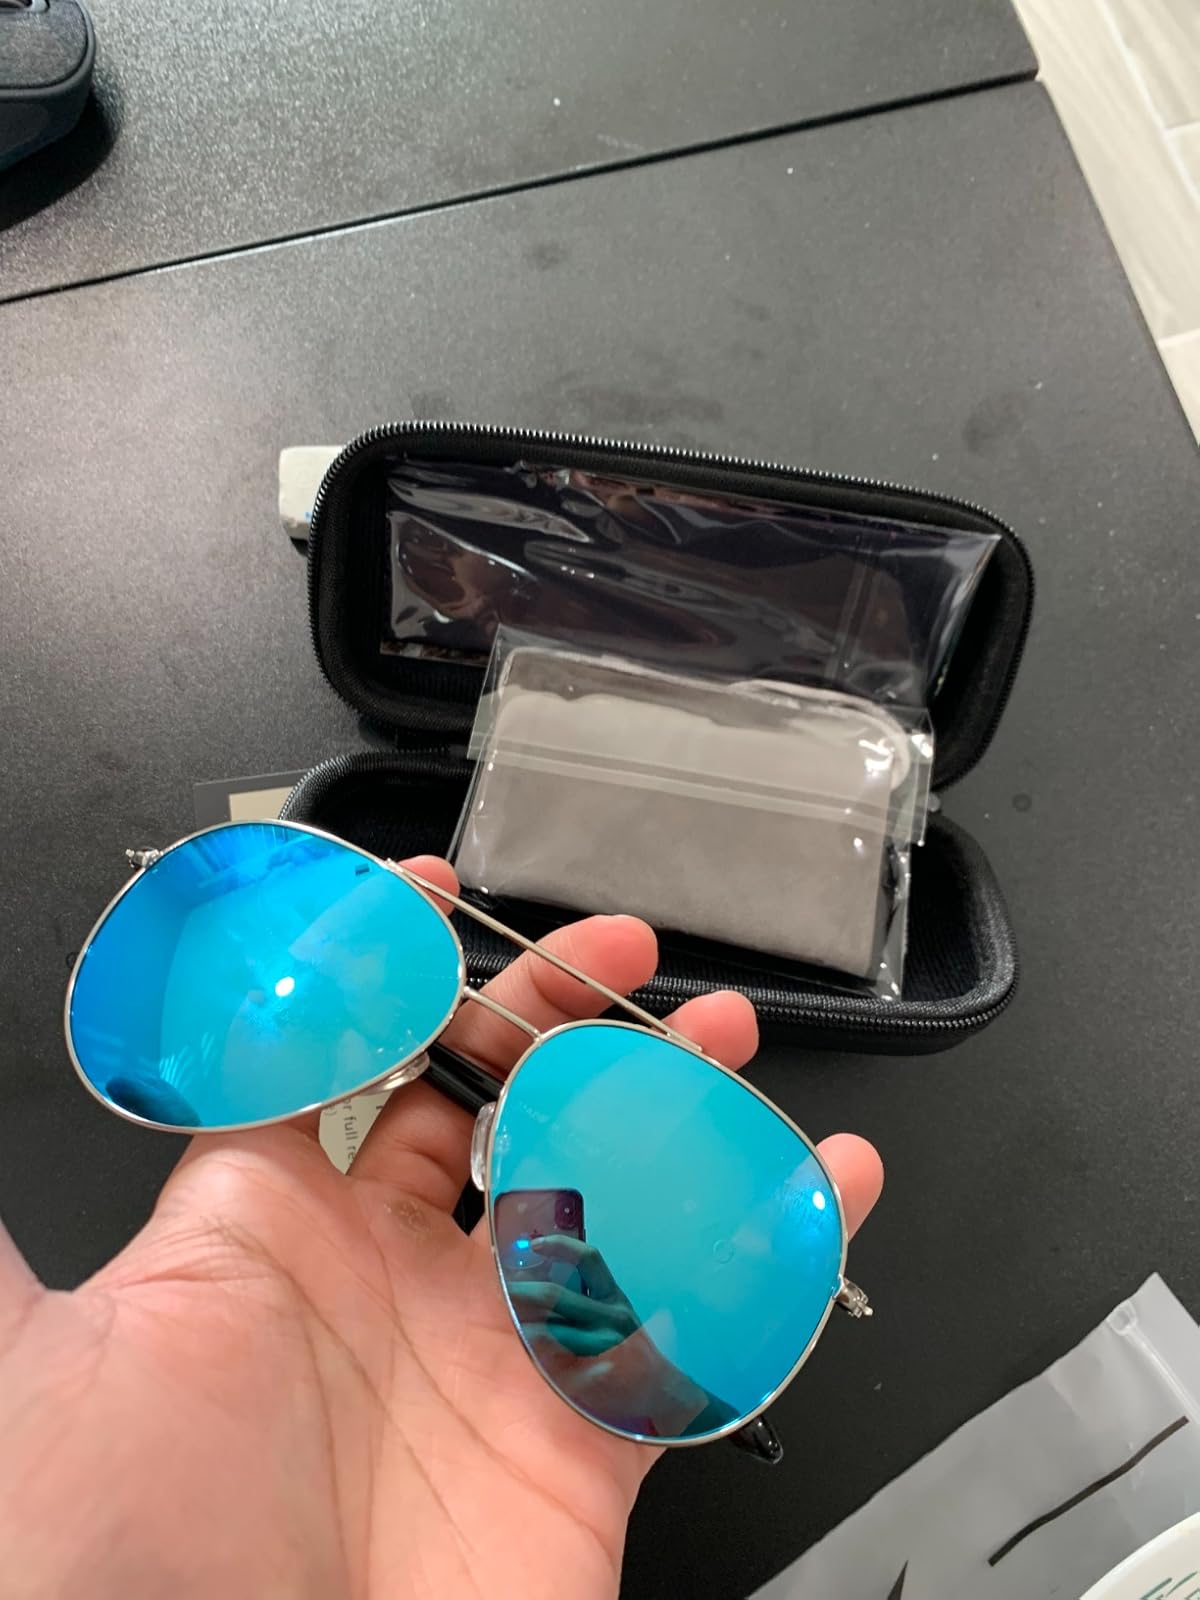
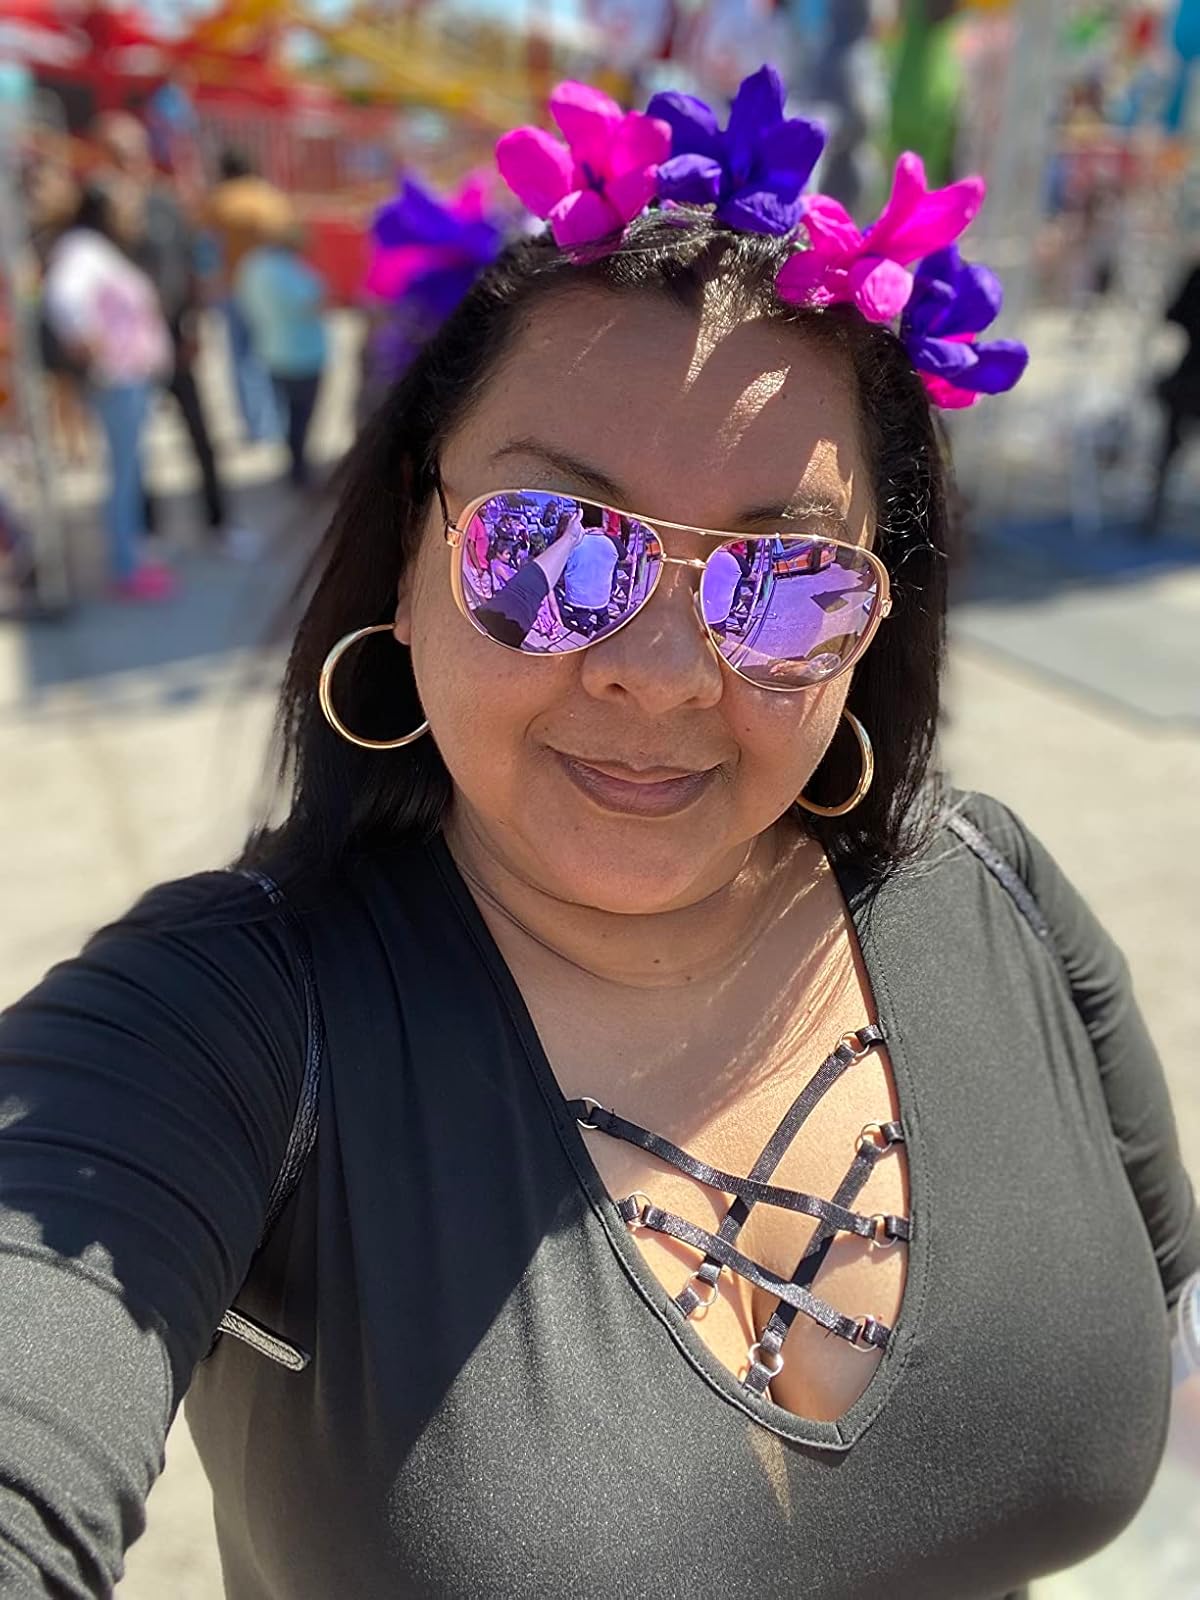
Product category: accessories_sunglasses
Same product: no